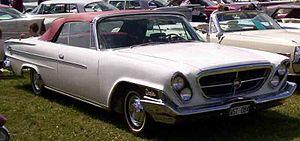
Les Chrysler 300 «lettrées» sont des voitures de luxe hautes performances conçues par Chrysler aux États-Unis de 1955 à 1965. Après la première année, appelée C-300, les voitures de 1956 portaient le numéro 300B. Les modèles successifs ont reçu la lettre suivante de l'alphabet sous la forme d'un suffixe atteignant les 300L en 1965, après quoi le modèle a été abandonné.